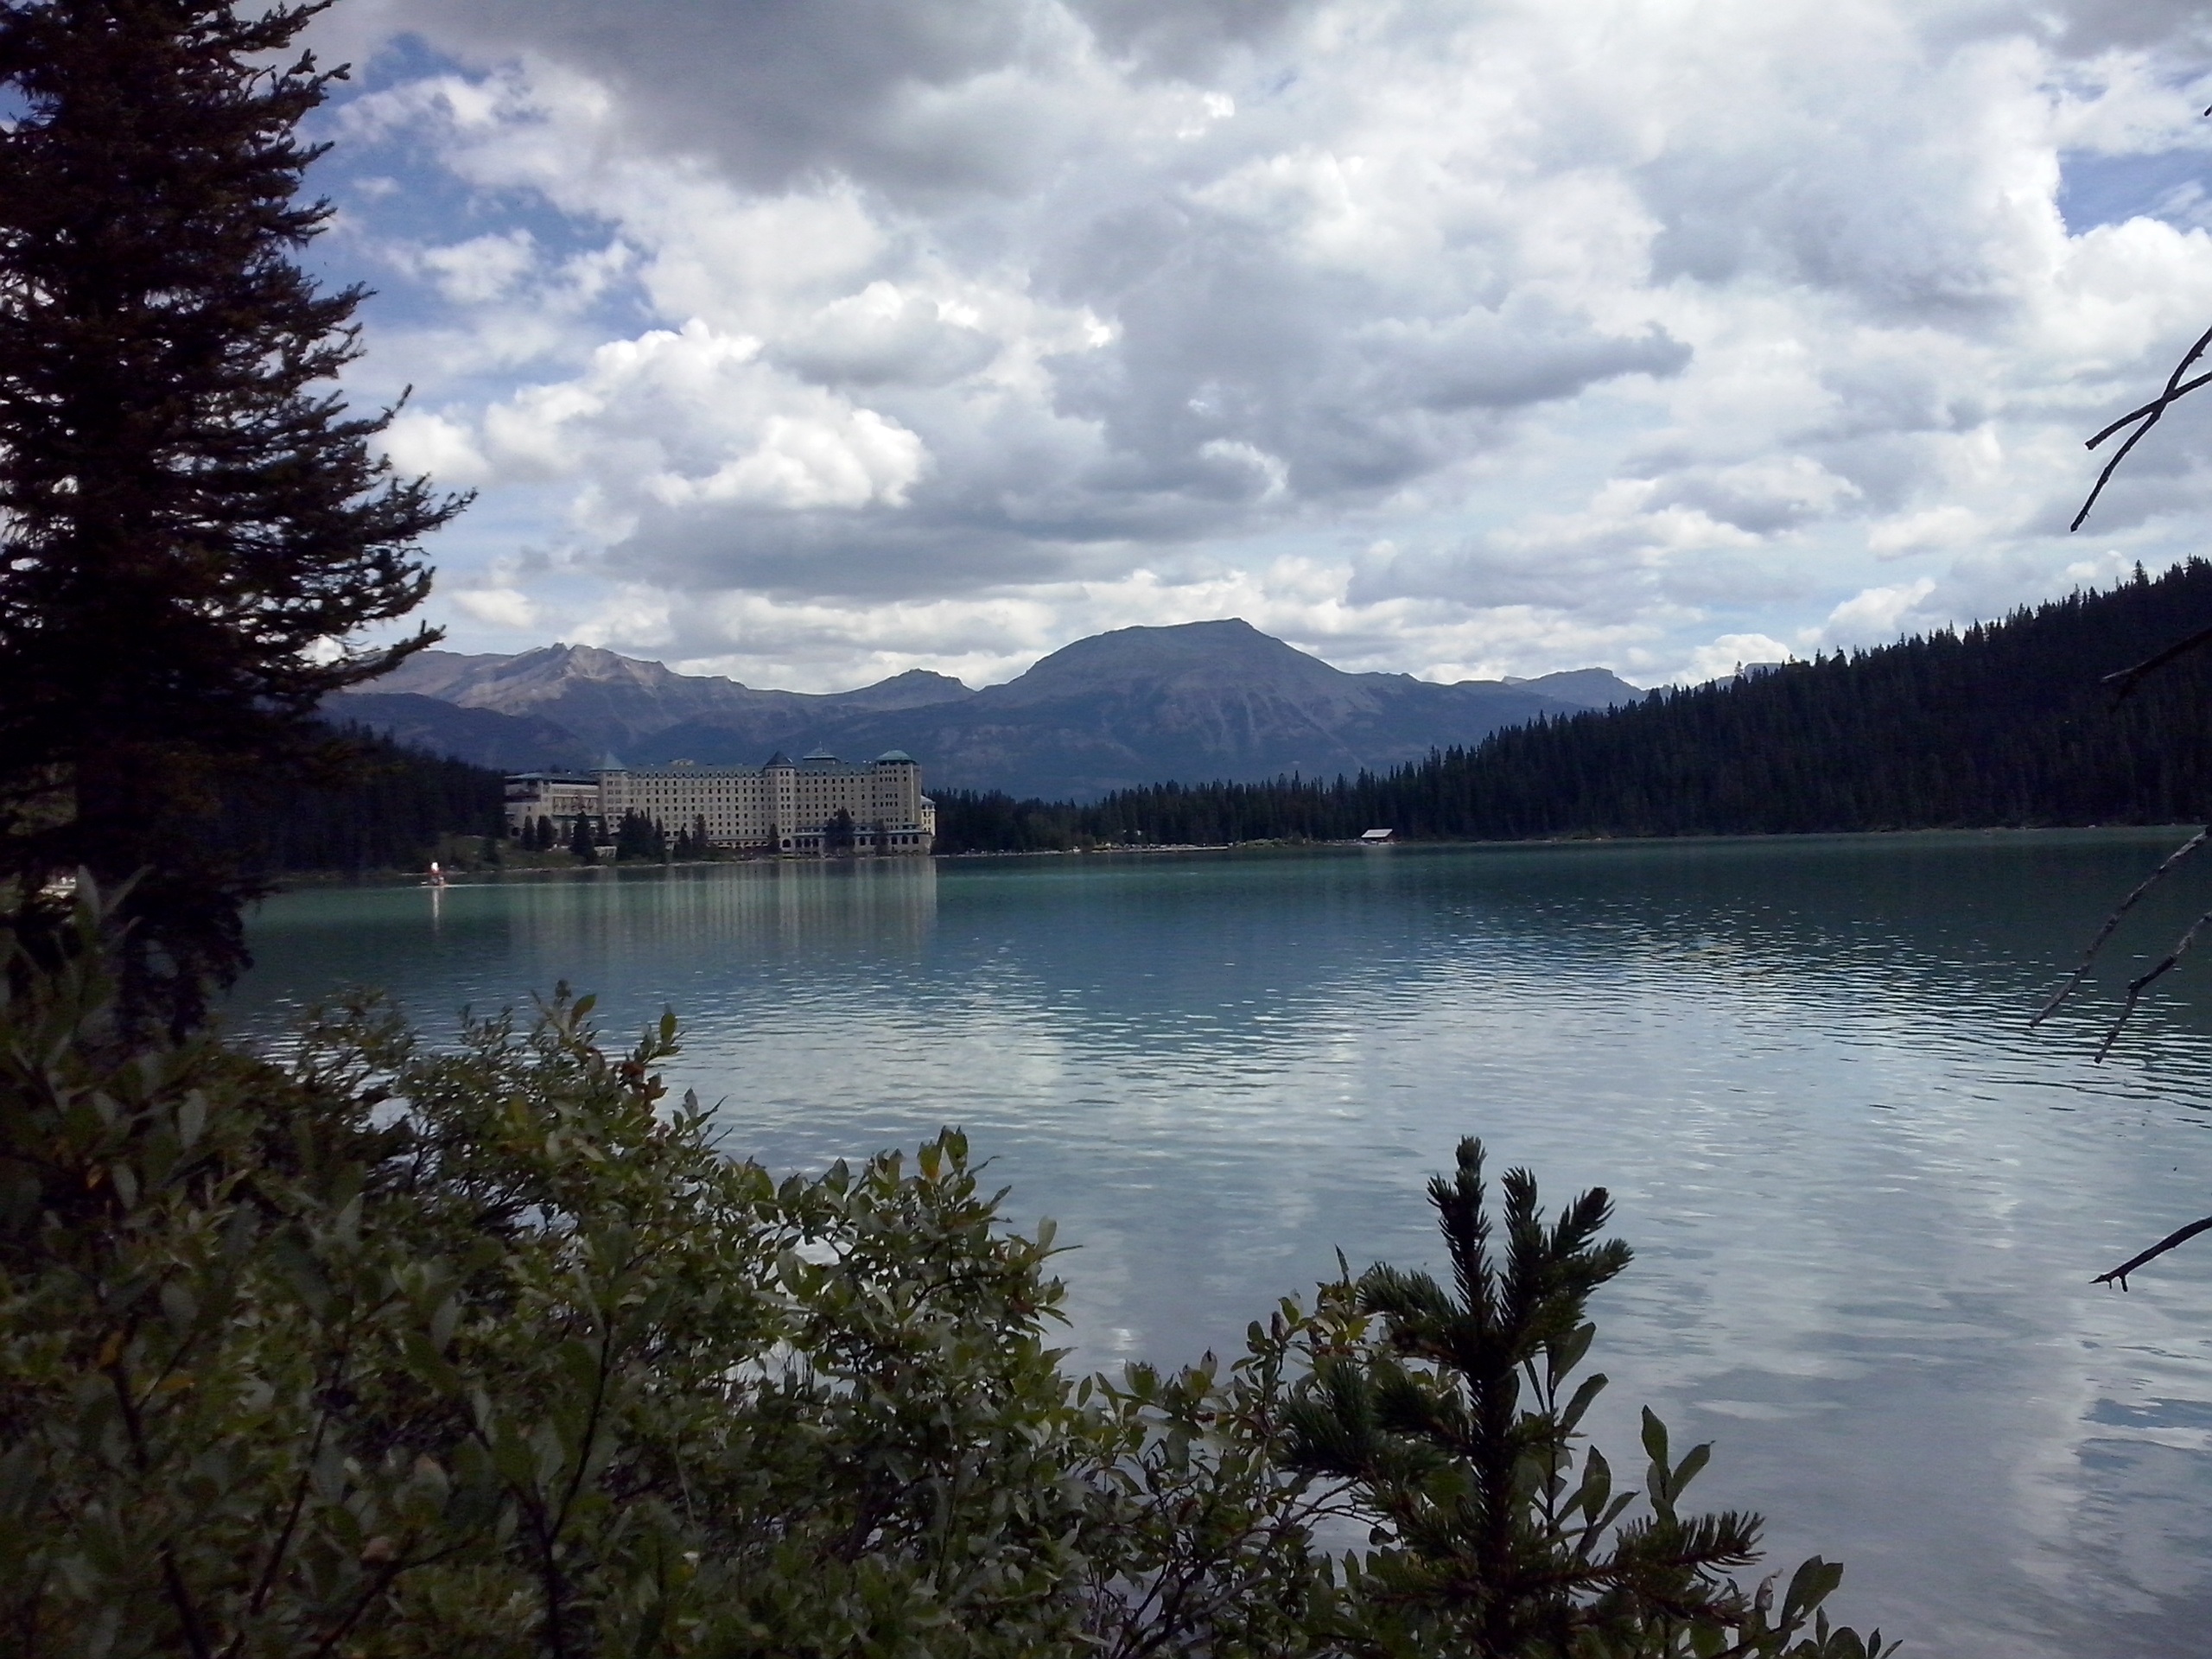
landscape, tree, water, wilderness, mountain, lake, river, pond, reflection, reservoir, body of water, loch